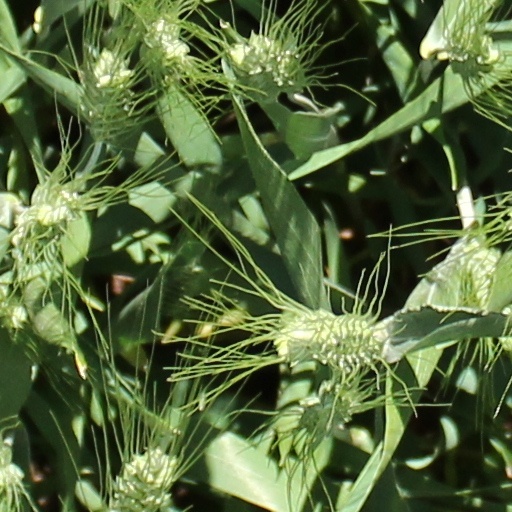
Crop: wheat